Describe the emotion expressed in this image:  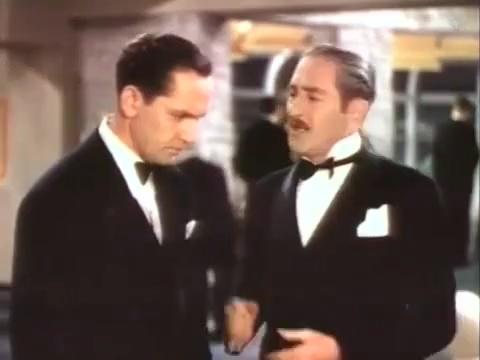
This person displays Suffering, valence and arousal with low intensity.